History of Michigan Wolverines football in the Yost era

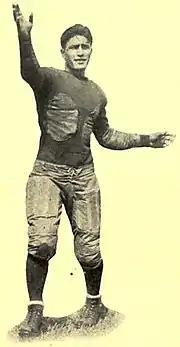
Benny Friedman

Yost retired as Michigan's head football coach before the start of the 1924 season in order to focus on his duties as the school's athletic director. He was replaced as head coach by George Little with Yost serving as an "advisory coach." The Wolverines were in the midst of a 20-game unbeaten streak when they played Illinois in the third game of the season. Red Grange vaulted to national prominence as a result of his performance in the game, returning the opening kickoff for a 95-yard touchdown and scoring five touchdowns in all, including touchdown runs of 67, 56 and 44 yards. The Illini beat Michigan, 39–14, Michigan's first loss since October 1921. The Wolverines lost again to Iowa and finished the 1924 season with a record of 6–2 (4–2 Big Ten). After the 1924 season, Little left Michigan to accept the head coach and athletic director positions at Wisconsin.